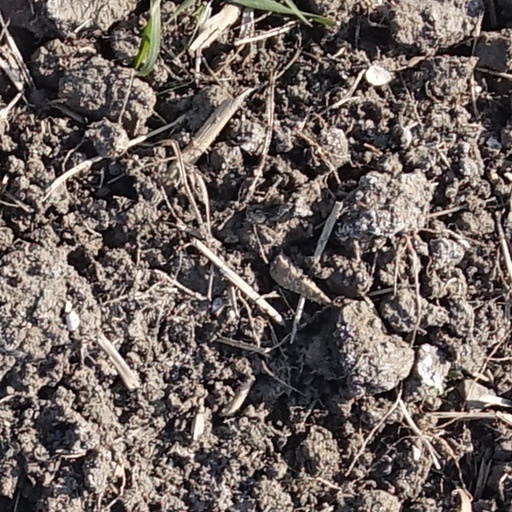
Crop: wheat